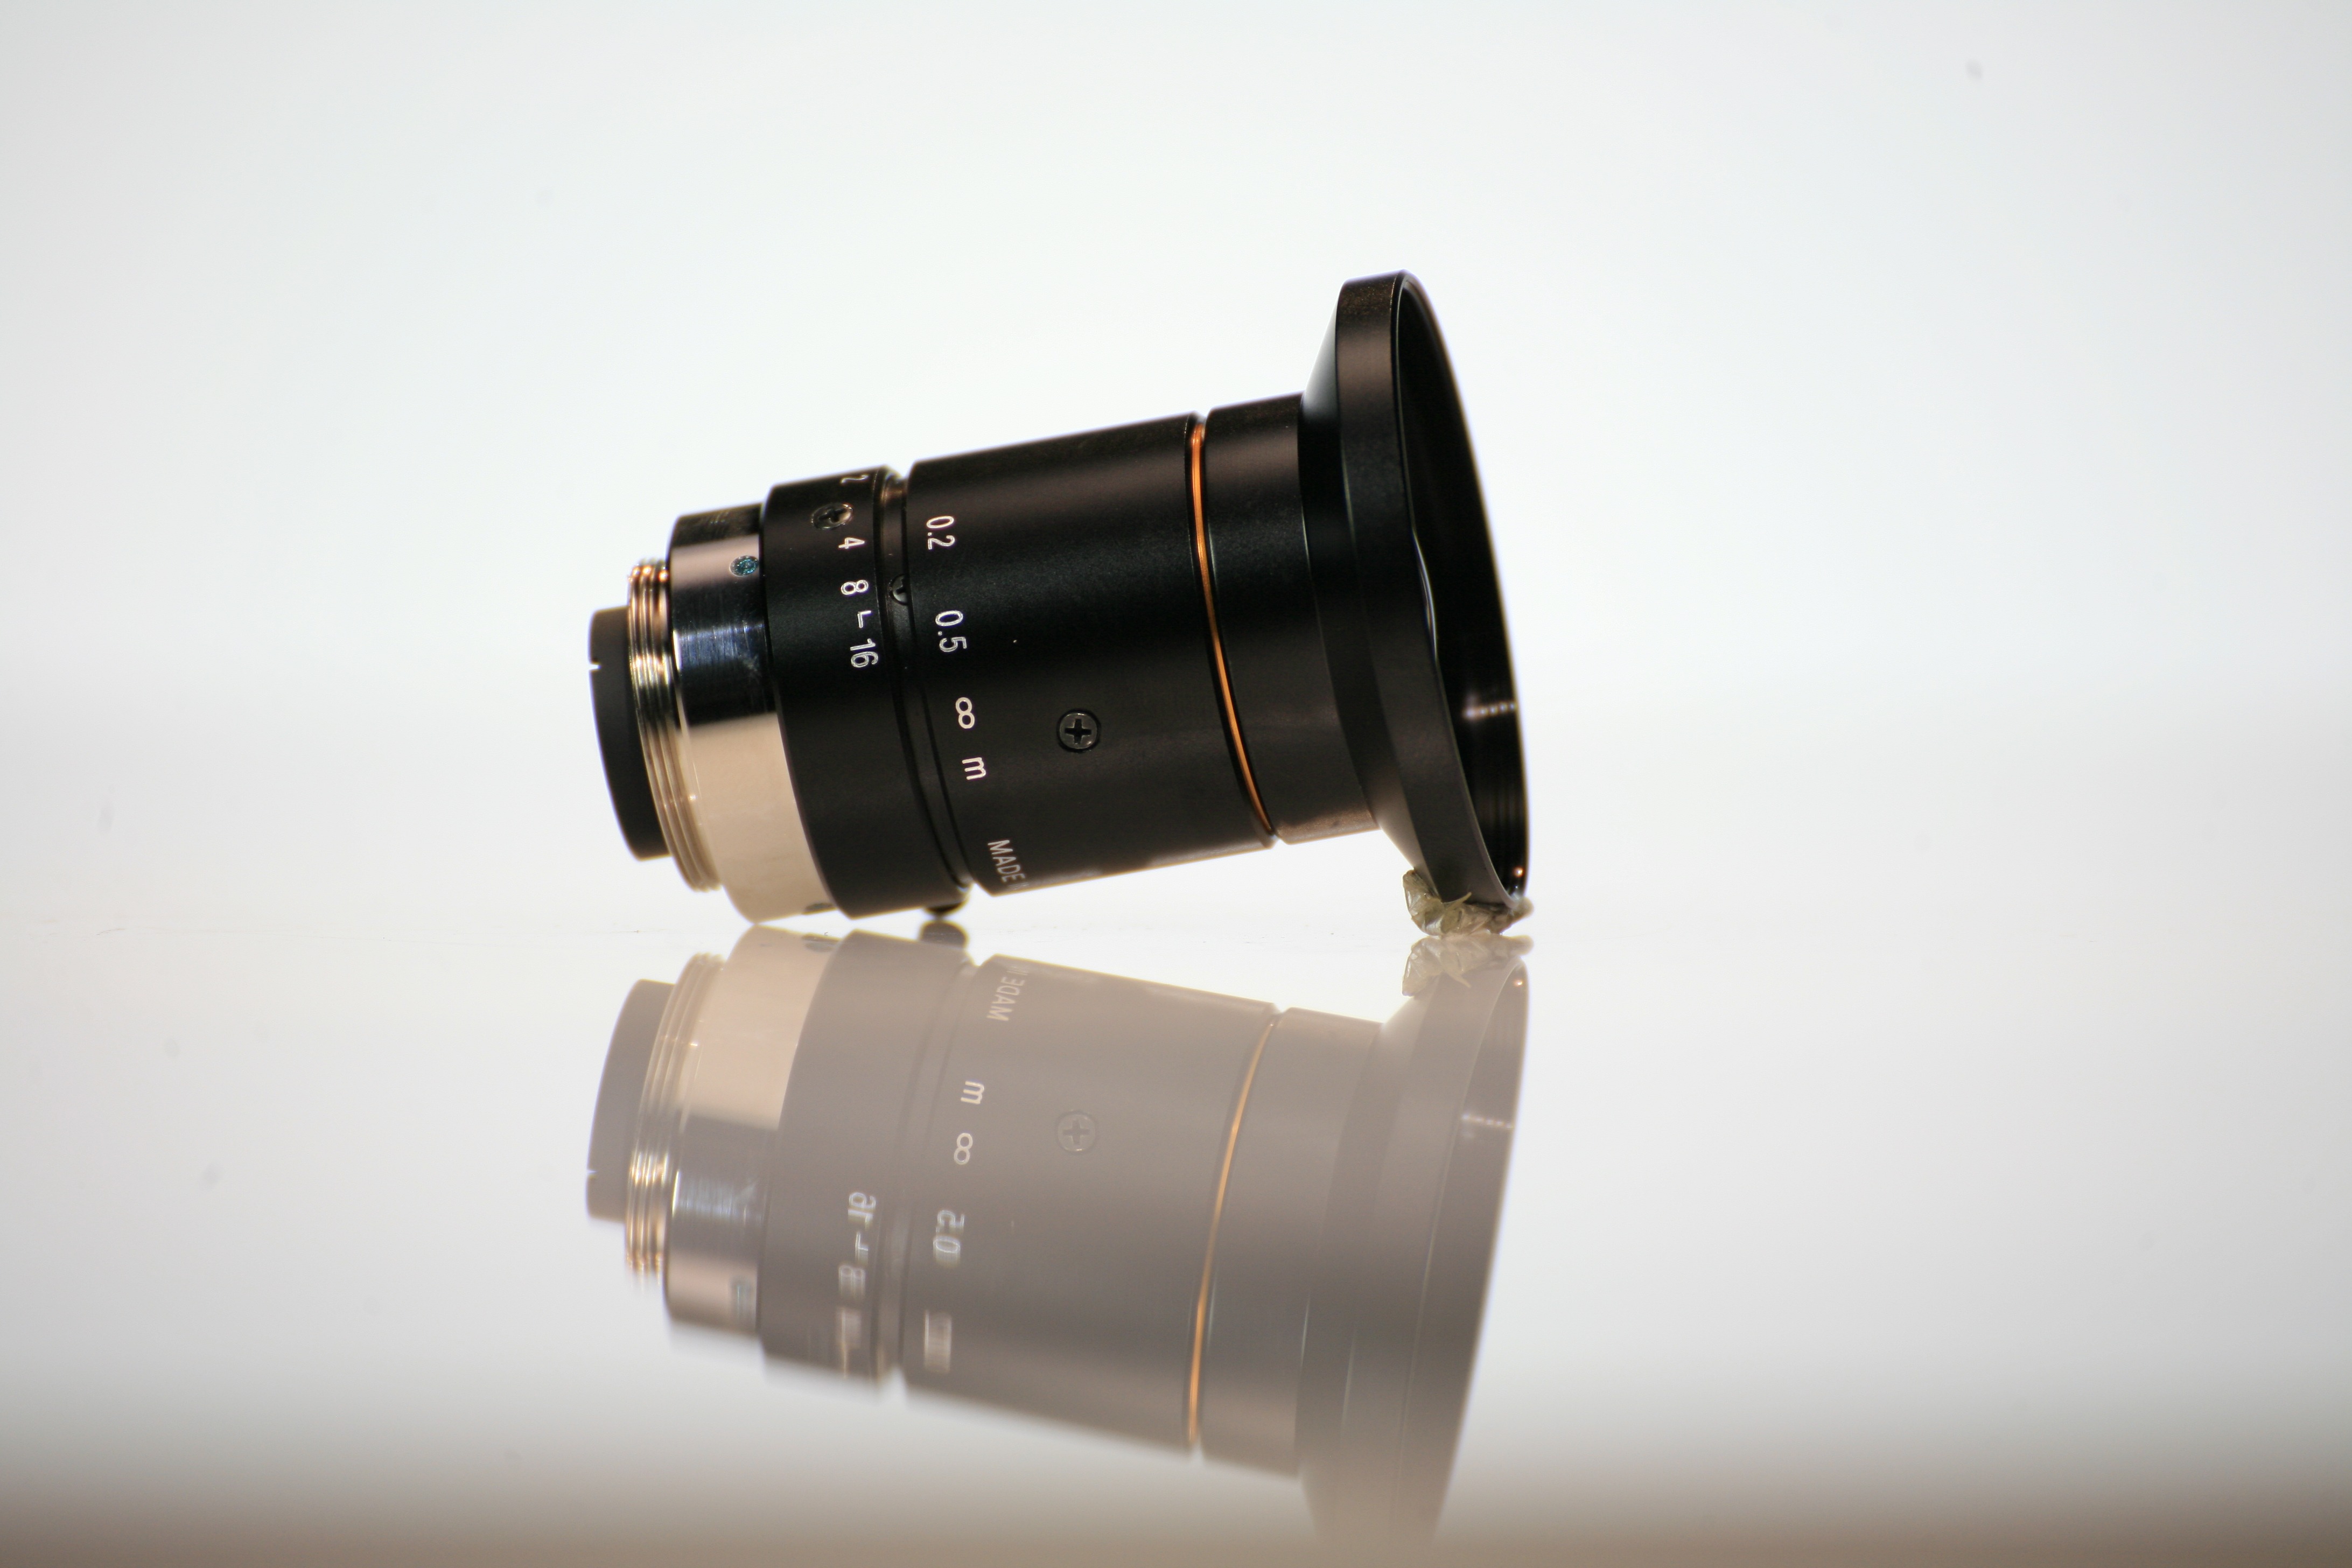
light, photography, lens, lense, product, iris, camera lens, lenses, cameras optics, kowa, c mount